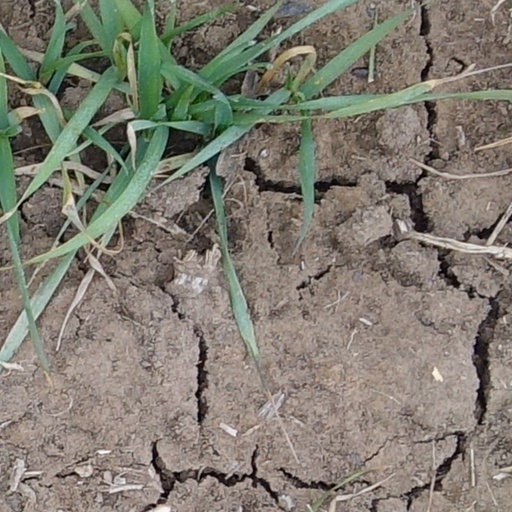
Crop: wheat